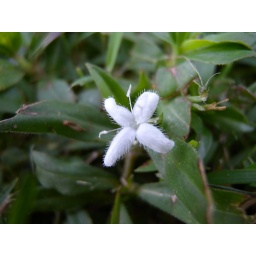
This tiny white flower was in the lawn after the lawn had been mowed.